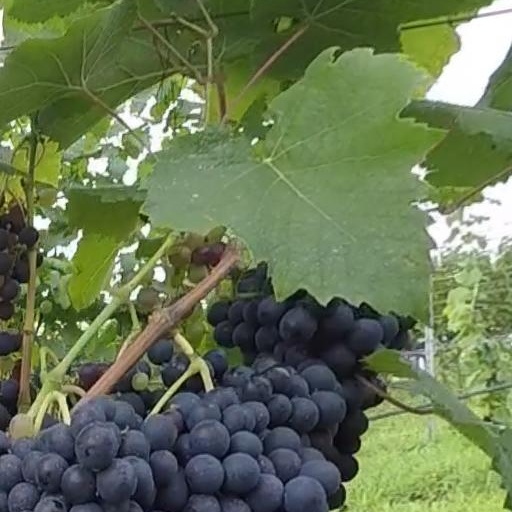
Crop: grape